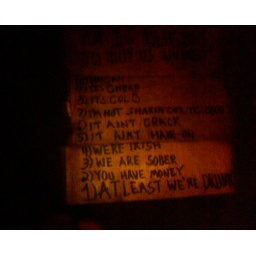
stumbled upon this sign lying on the sidewalk dowtown on my way homefrom work.--maggie_suits